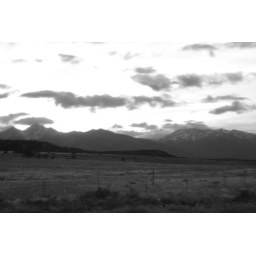
Funky picture taken in black and white and at 65 MPH.